Hypnoscope

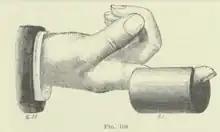
Hypnoscope

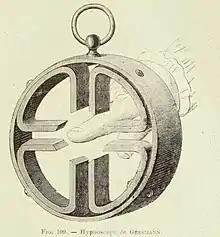
Gessman's Hypnoscope

Plenty of hypnotists, like Mesmer and others, proclaimed that the human body was susceptible to magnetic fields. At the end of the 19th century some psychologists tried to measure human's susceptibility to hypnosis with magnets. Patient had to put the finger inside the magnetic field, and if he had felt any influence he was considered a hypnable person.